Tayasal (archaeological site)

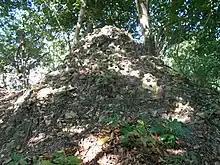
Remains of a structure on the main plaza

The Tayasal peninsula showed intense activity during the Late Preclassic (c. 400 BC - 250 AD). At this time, the city fully reflected ongoing developments in the Maya region, such as monumental architecture that included typical Preclassic Maya architectural forms such as the triadic pyramid and the E-Group ceremonial complex. Activity at the site continued right through to the Postclassic period. Investigations have identified that most Postclassic and colonial activity was concentrated on the southern shore of the peninsula. Very little is known about the use of the peninsula during the time of first contact with the Spanish, although early colonial accounts reported that the Itza frequently conducted rituals there. Evidence of Spanish contact includes a musketball excavated at the site. In 1702 and 1703, shortly after the Spanish conquest of Petén, Spanish missions were established on the Tayasal peninsula at San Miguel and San Bernabé, although the population of San Bernabé dropped off sharply through the course of the 18th century due to high infant mortality.